Yevgeniya Shapovalova

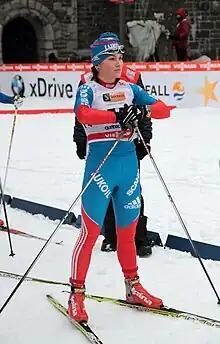
Shapovalova in 2012

Yevgeniya Anatolyevna Shapovalova (born 15 June 1986 in Nizhny Tagil) is a Russian cross-country skier who has been competing since 2006.